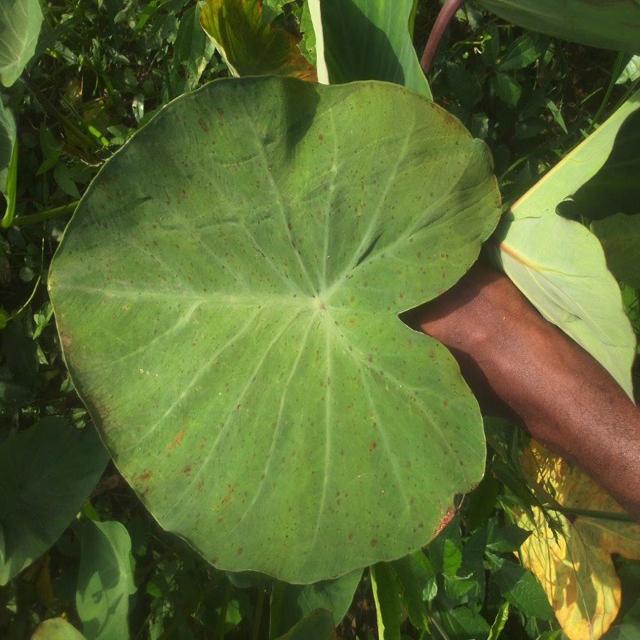
Label: Healthy